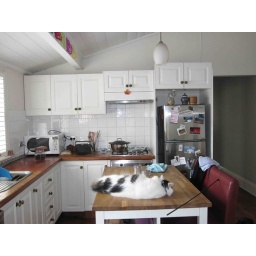
Looey has decided that the kitchen table/island is the best sleeping spot in the house.